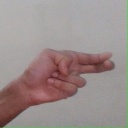
अक्षर: ह